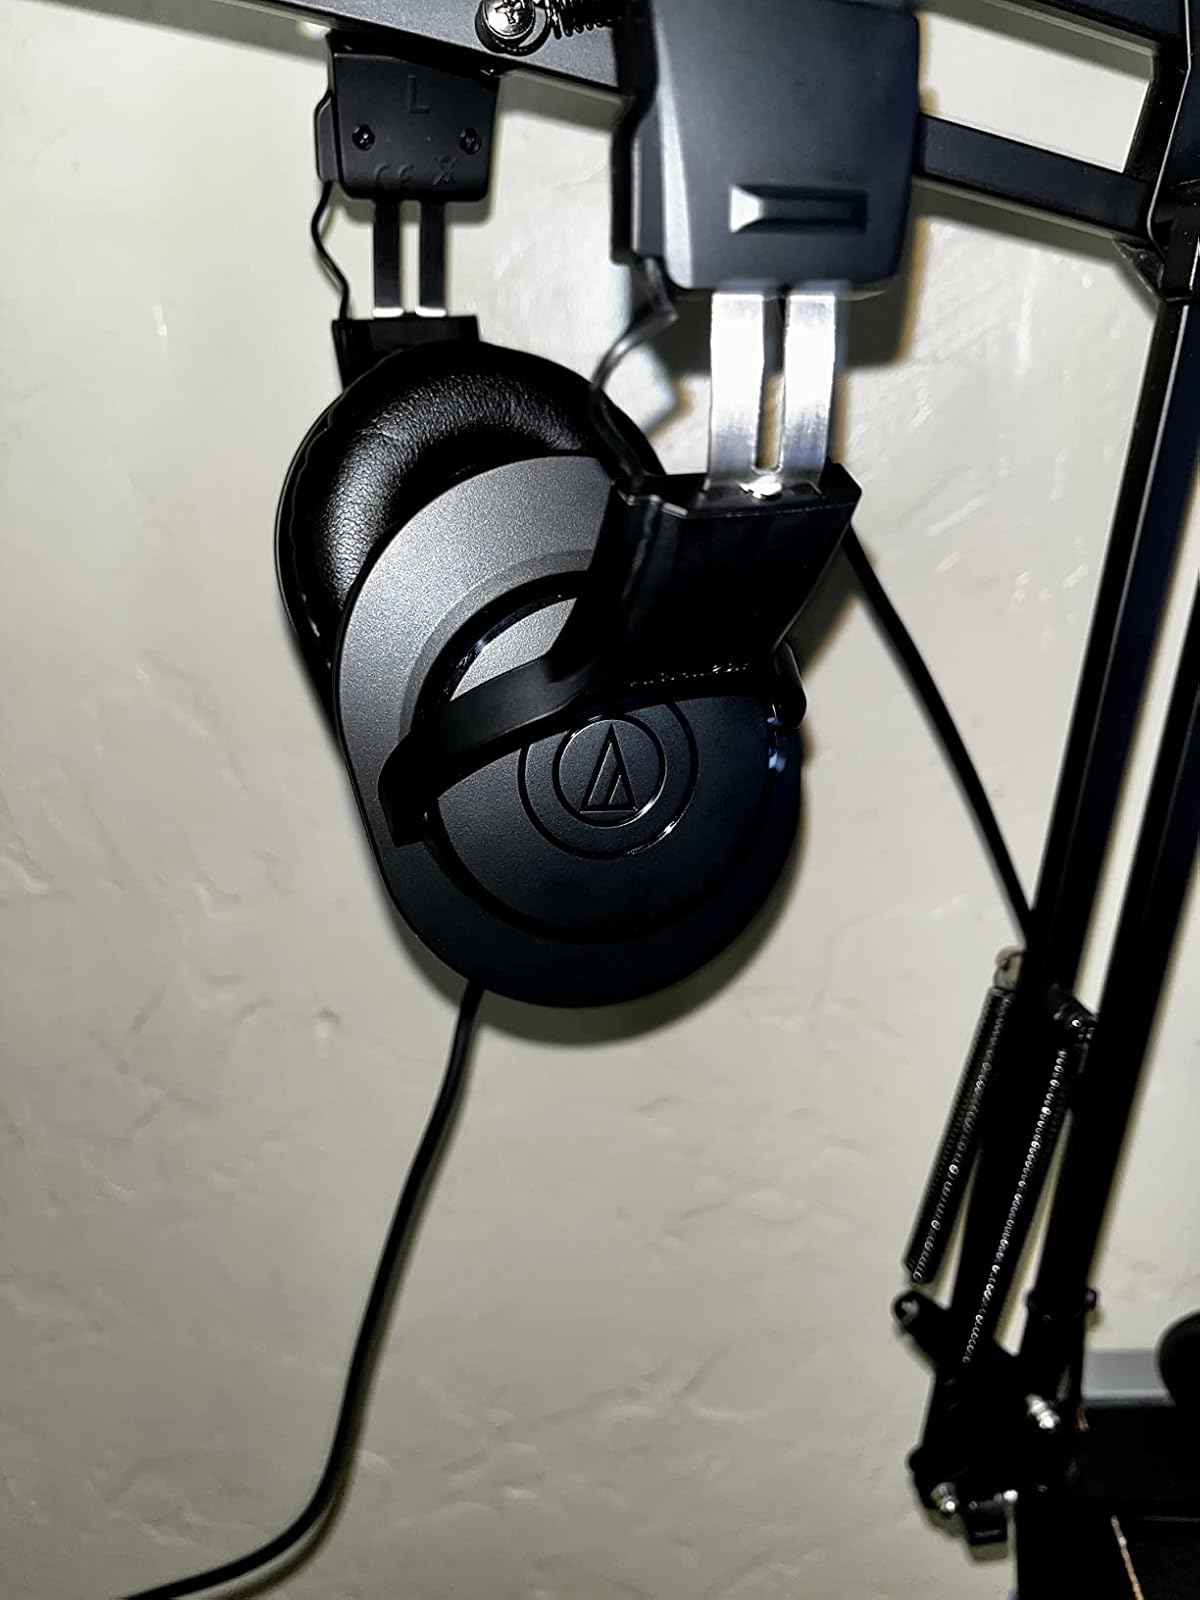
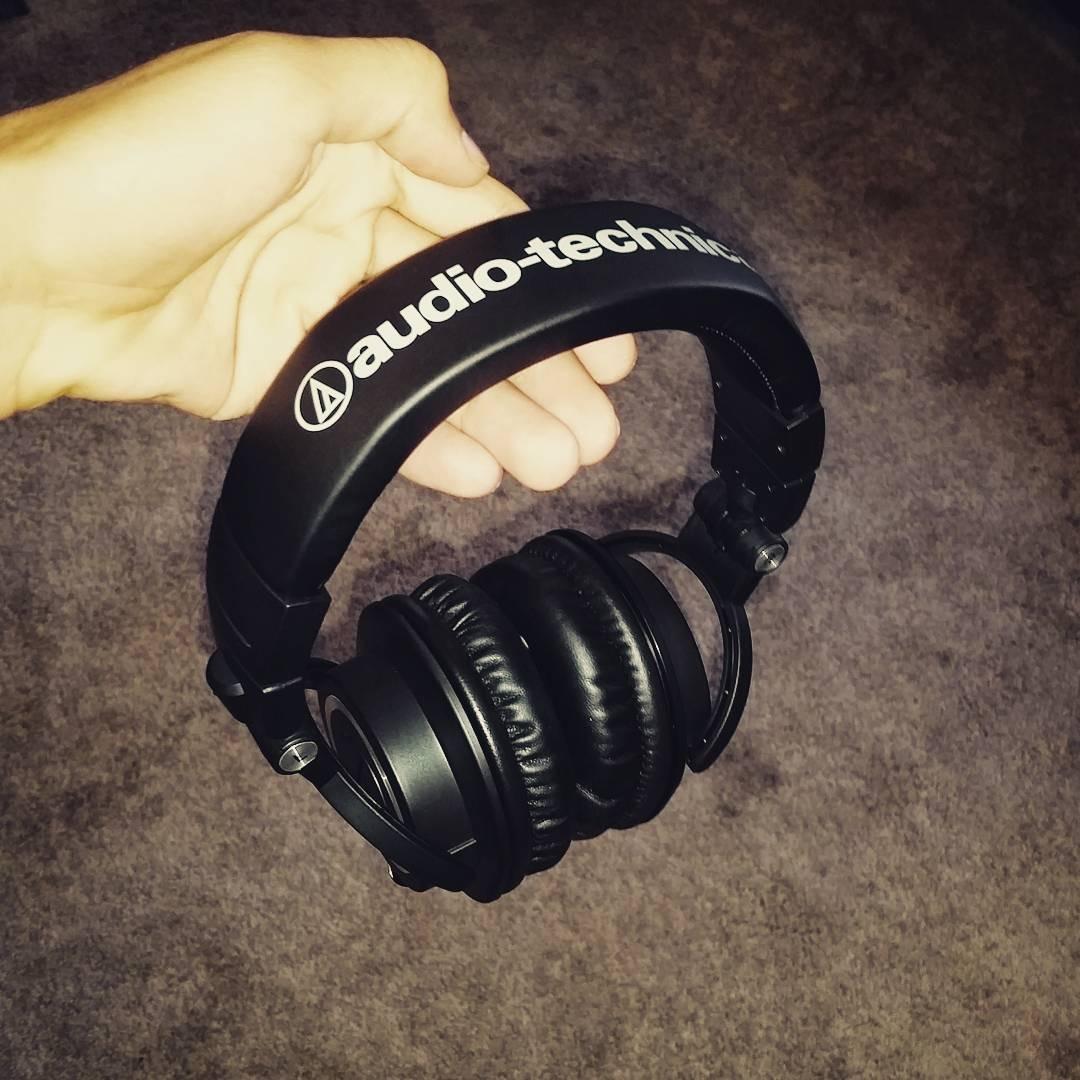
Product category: headphones
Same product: no